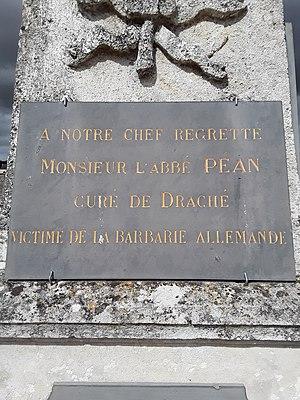
Plaque apposée au cimetière de Draché en souvenir de l'abbé Péan
L'Abbé Henri Péan, né le 26 août 1901 à Saint-Léonard-en-Beauce et mort le 28 février 1944 à Tours, est un prêtre du diocèse de Tours, curé de Draché et de La Celle-Saint-Avant et un résistant.